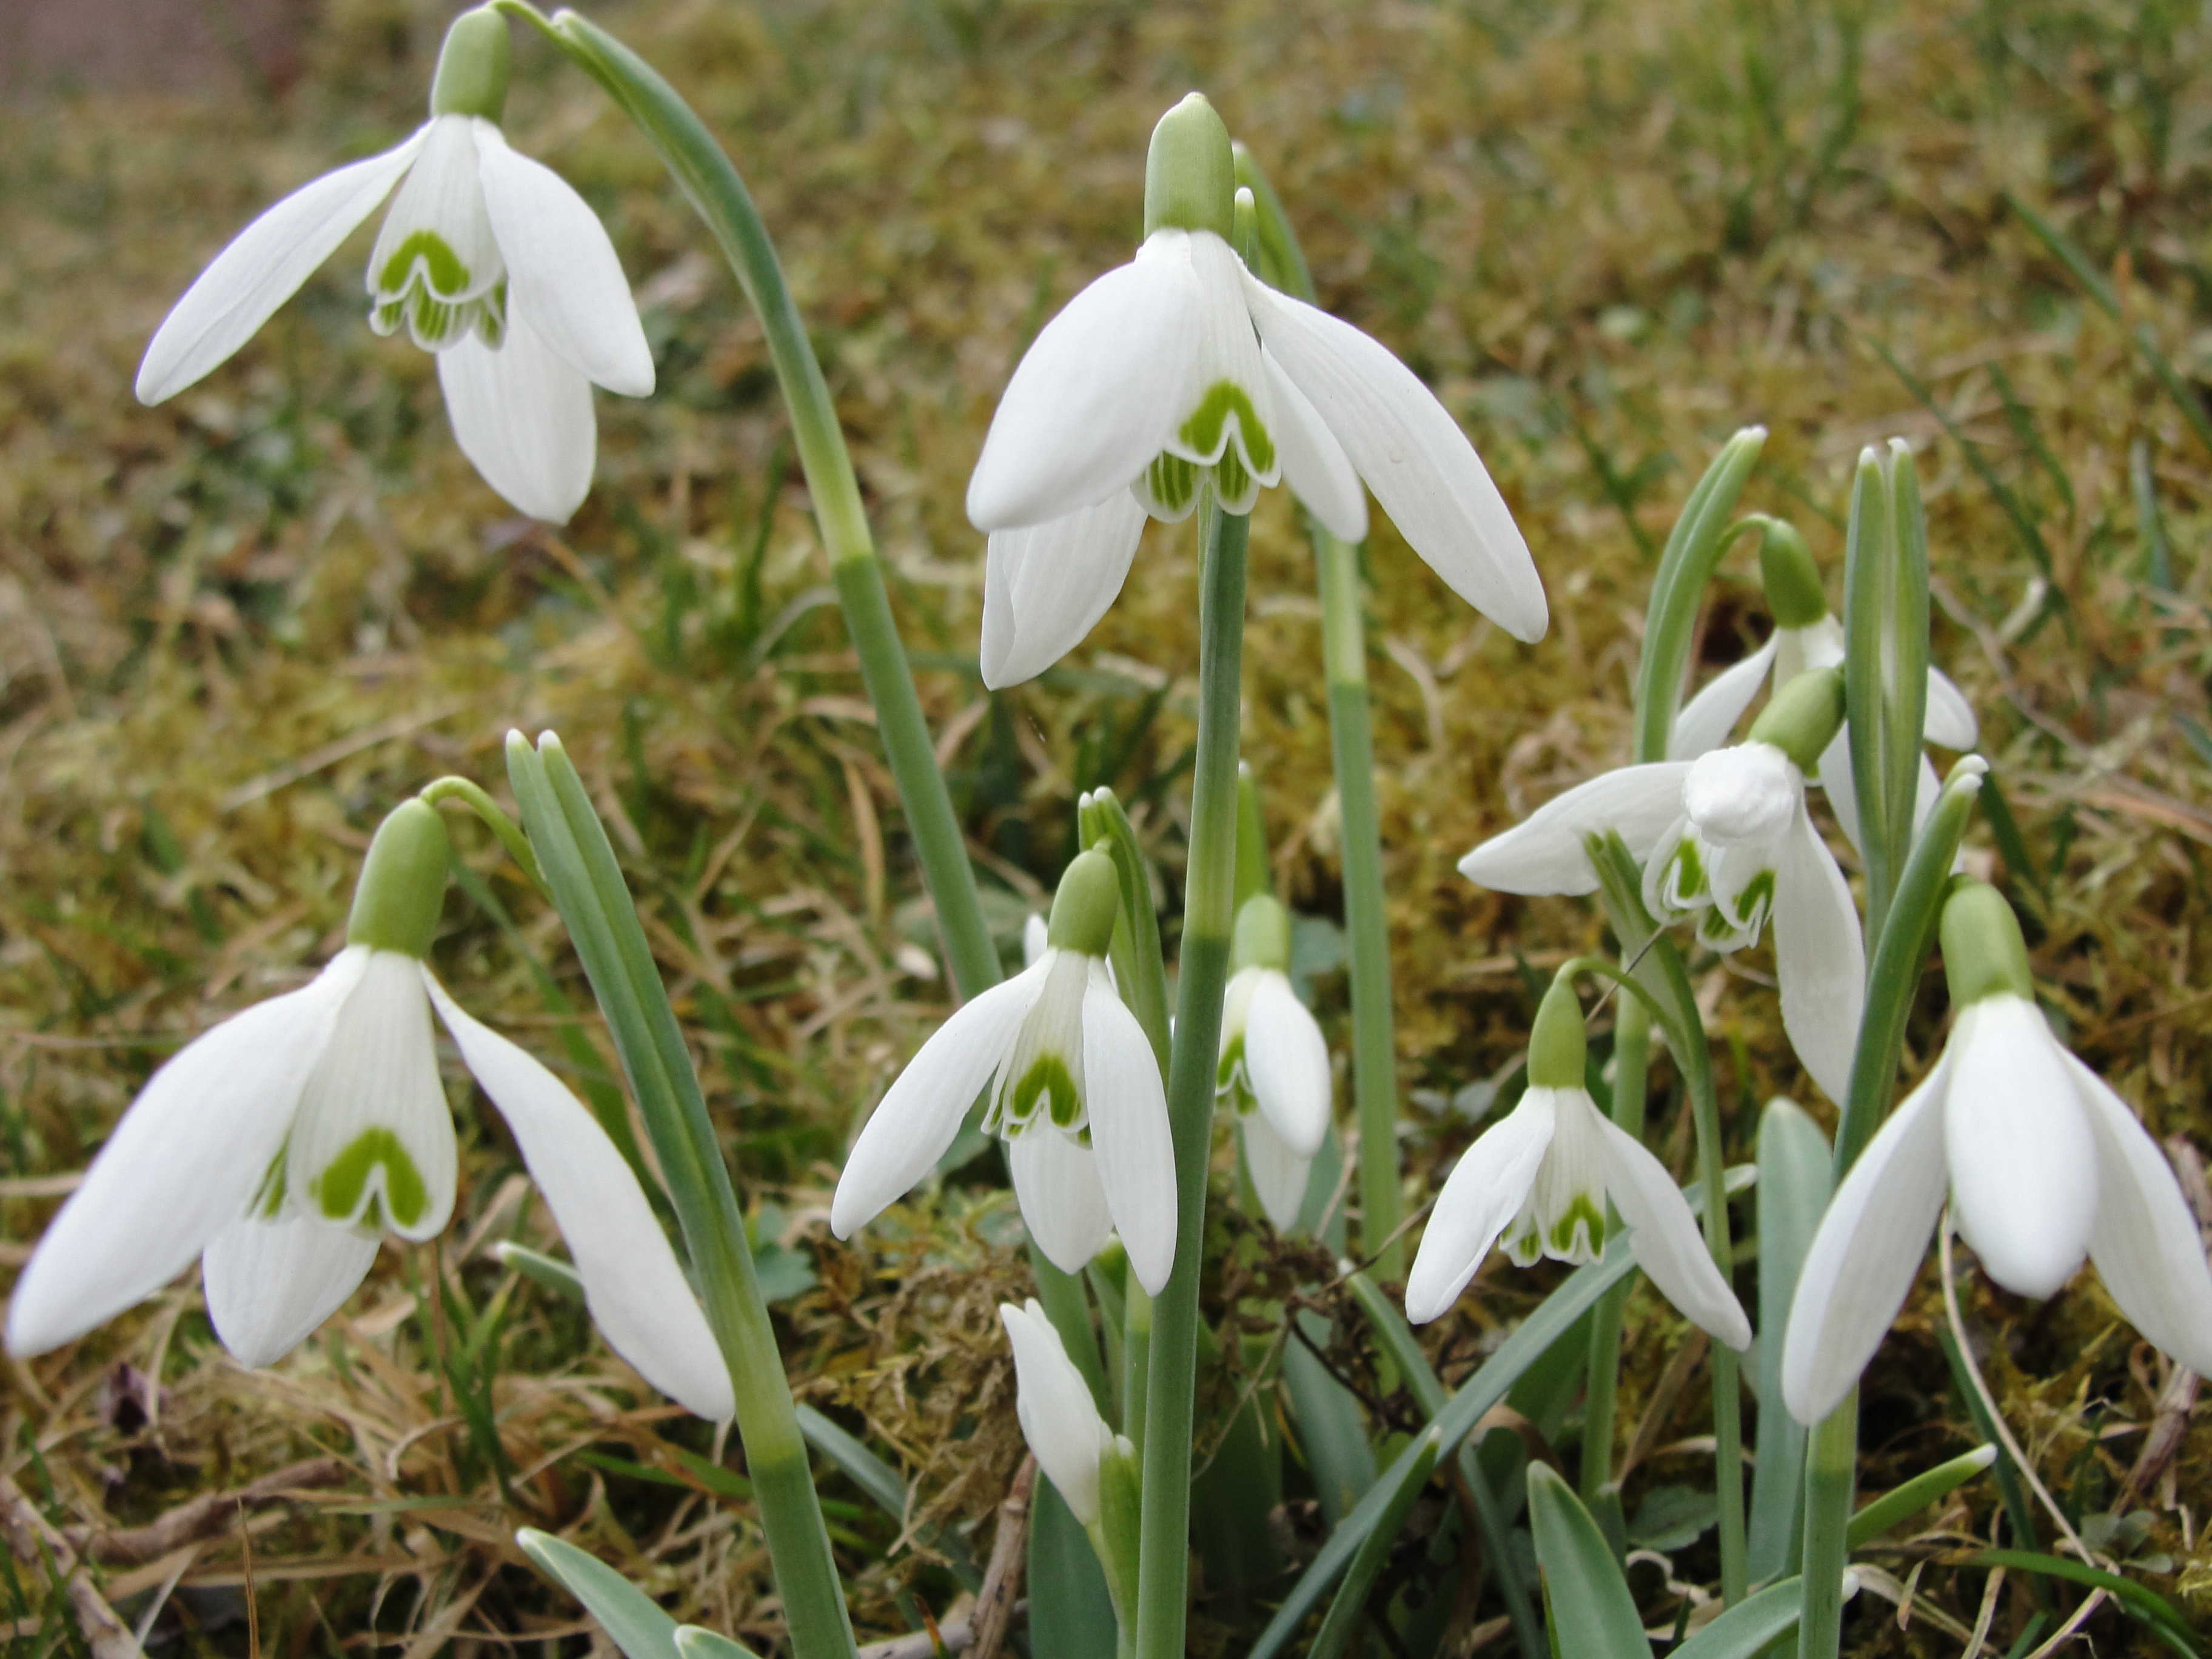
galanthus, snowdrop, flower, plant, flora, flowering plant, spring, amaryllis family, seed plant, grass